Priest Barracks of Dachau Concentration Camp

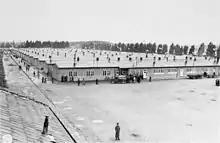
Prisoner's Barracks of Dachau Concentration Camp.

Dachau was established in March 1933 as the first Nazi Concentration Camp. Dachau was chiefly a political camp, rather than an extermination camp, but of around 160,000 prisoners sent to its main camp, over 32,000 were either executed or died of disease, malnutrition or brutalization. The prisoners of Dachau were used as guinea pigs in Nazi medical experiments.